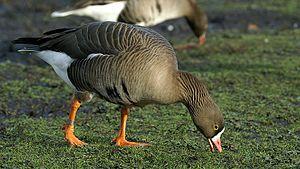
Le genre Anser comprend huit espèces d'oies. Les oies sont de grands anatidés de l'hémisphère nord. Toutes les espèces sont sociables et migratrices, en vol, elles adoptent des formations en V typiques.